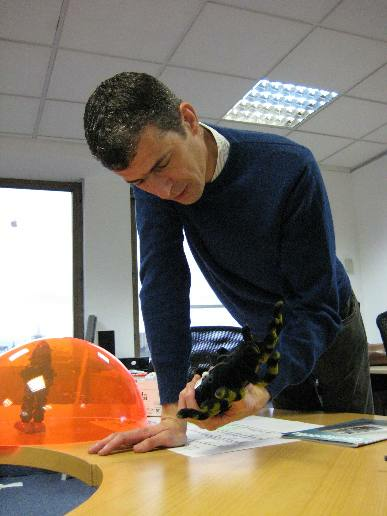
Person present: Yes